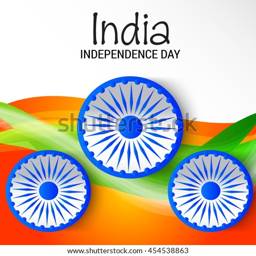
vector illustration of a background for holiday .